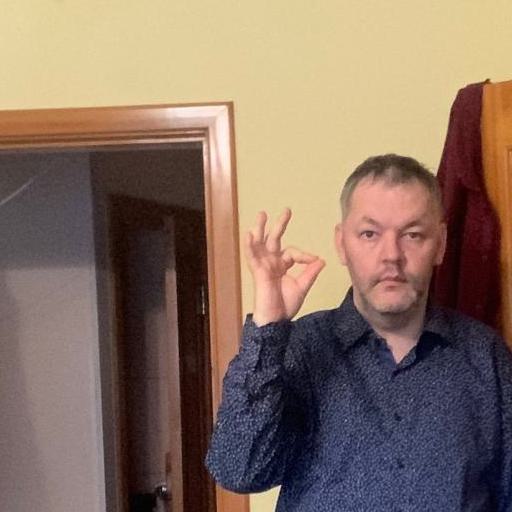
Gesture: ok